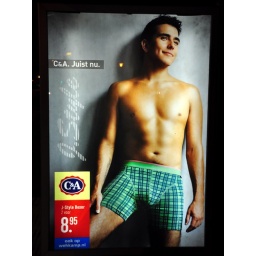
Jan Smit is a popular singer in the Netherlands. This advertisement was spotted in a bus shelter.